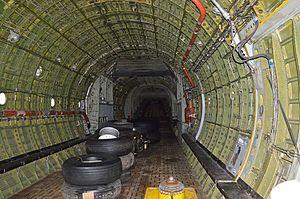
Le Douglas C-133 Cargomaster est un avion de transport militaire américain. Conçu à l’origine pour transporter les missiles balistiques intercontinentaux, le C-133 Cargomaster fut le deuxième plus grand avion cargo à turbopropulseur de l’USAF.